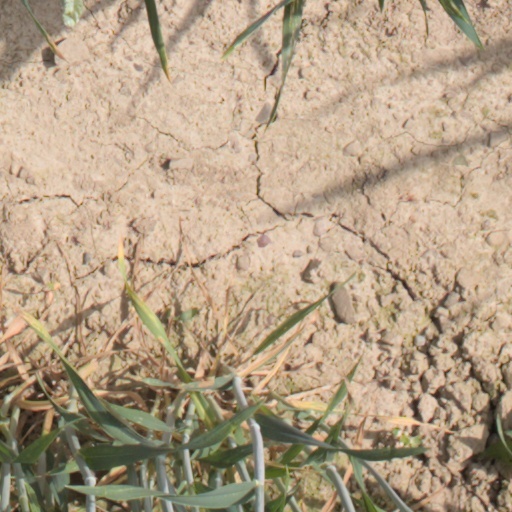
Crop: wheat